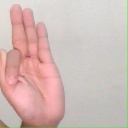
अक्षर: फ